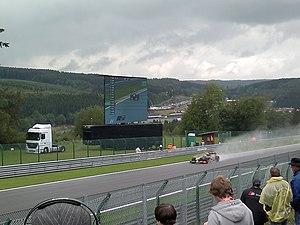
Grand Prix de Belgique Spa Francorchamps